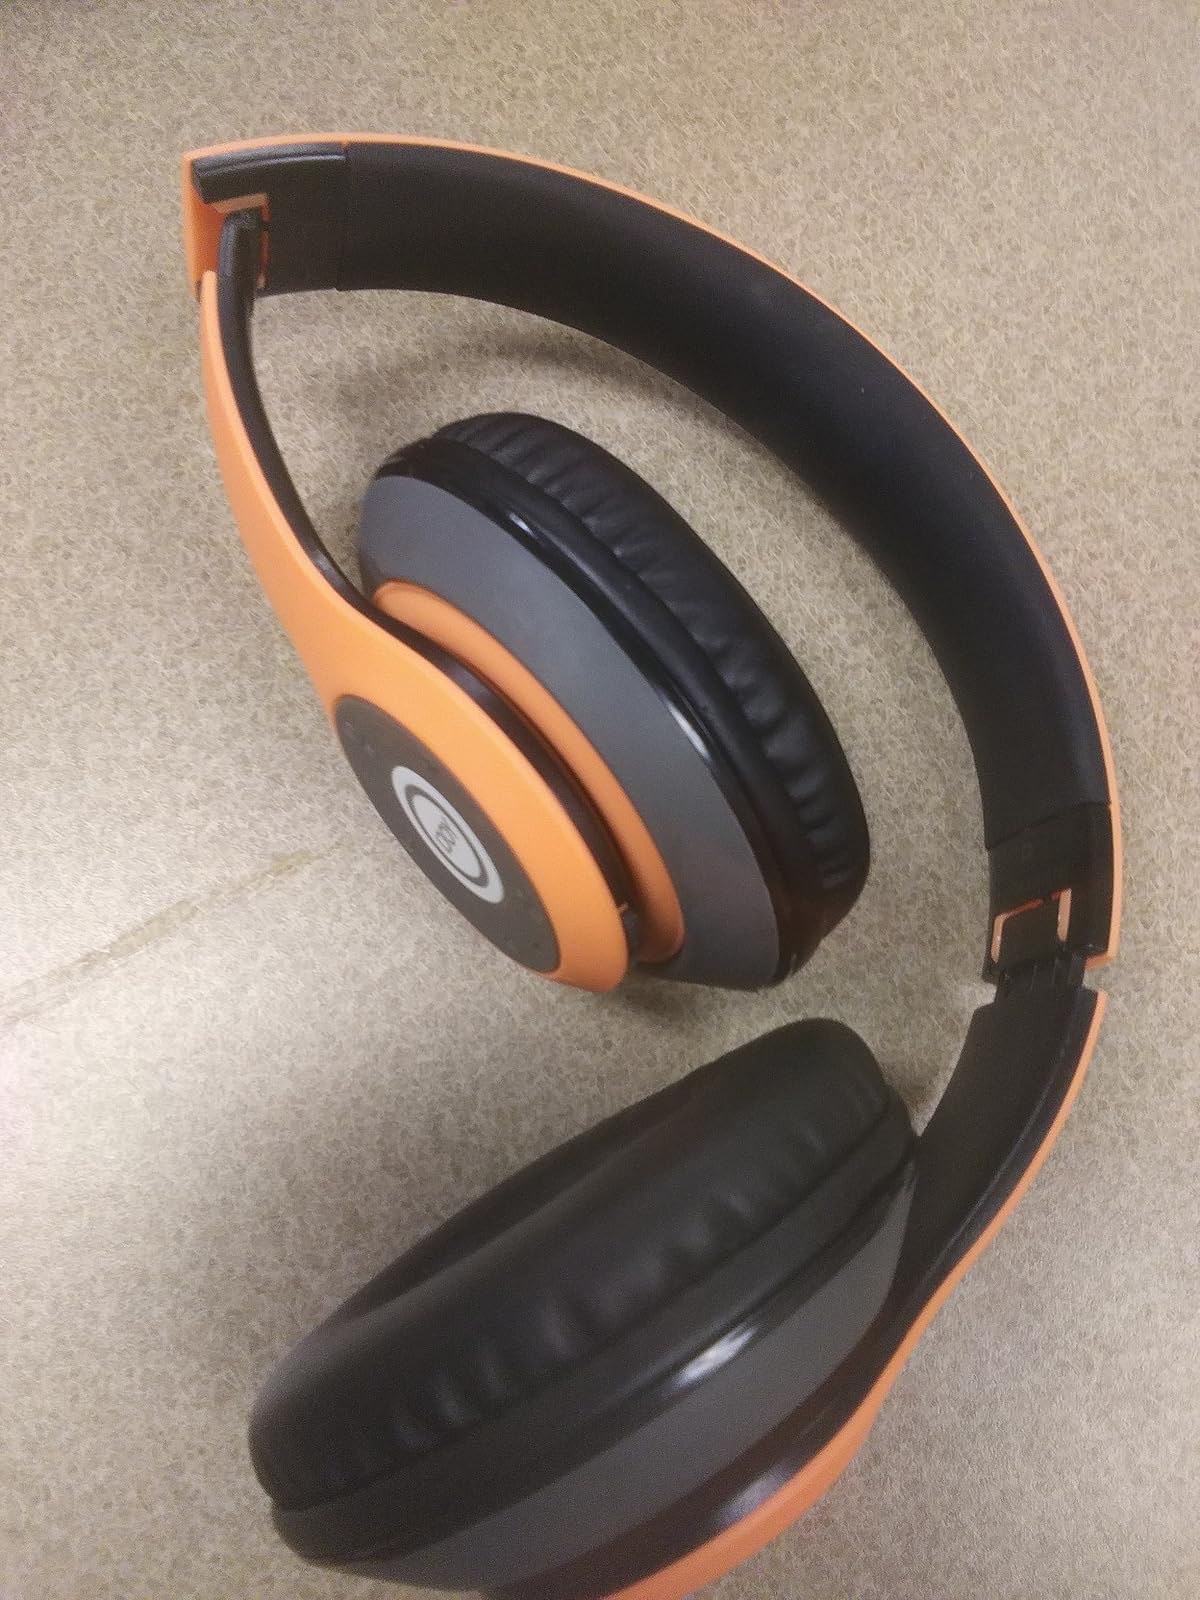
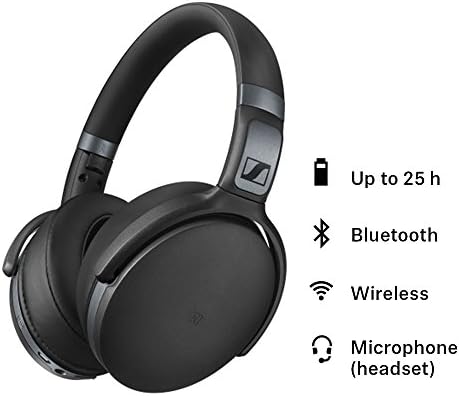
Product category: headphones
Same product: no